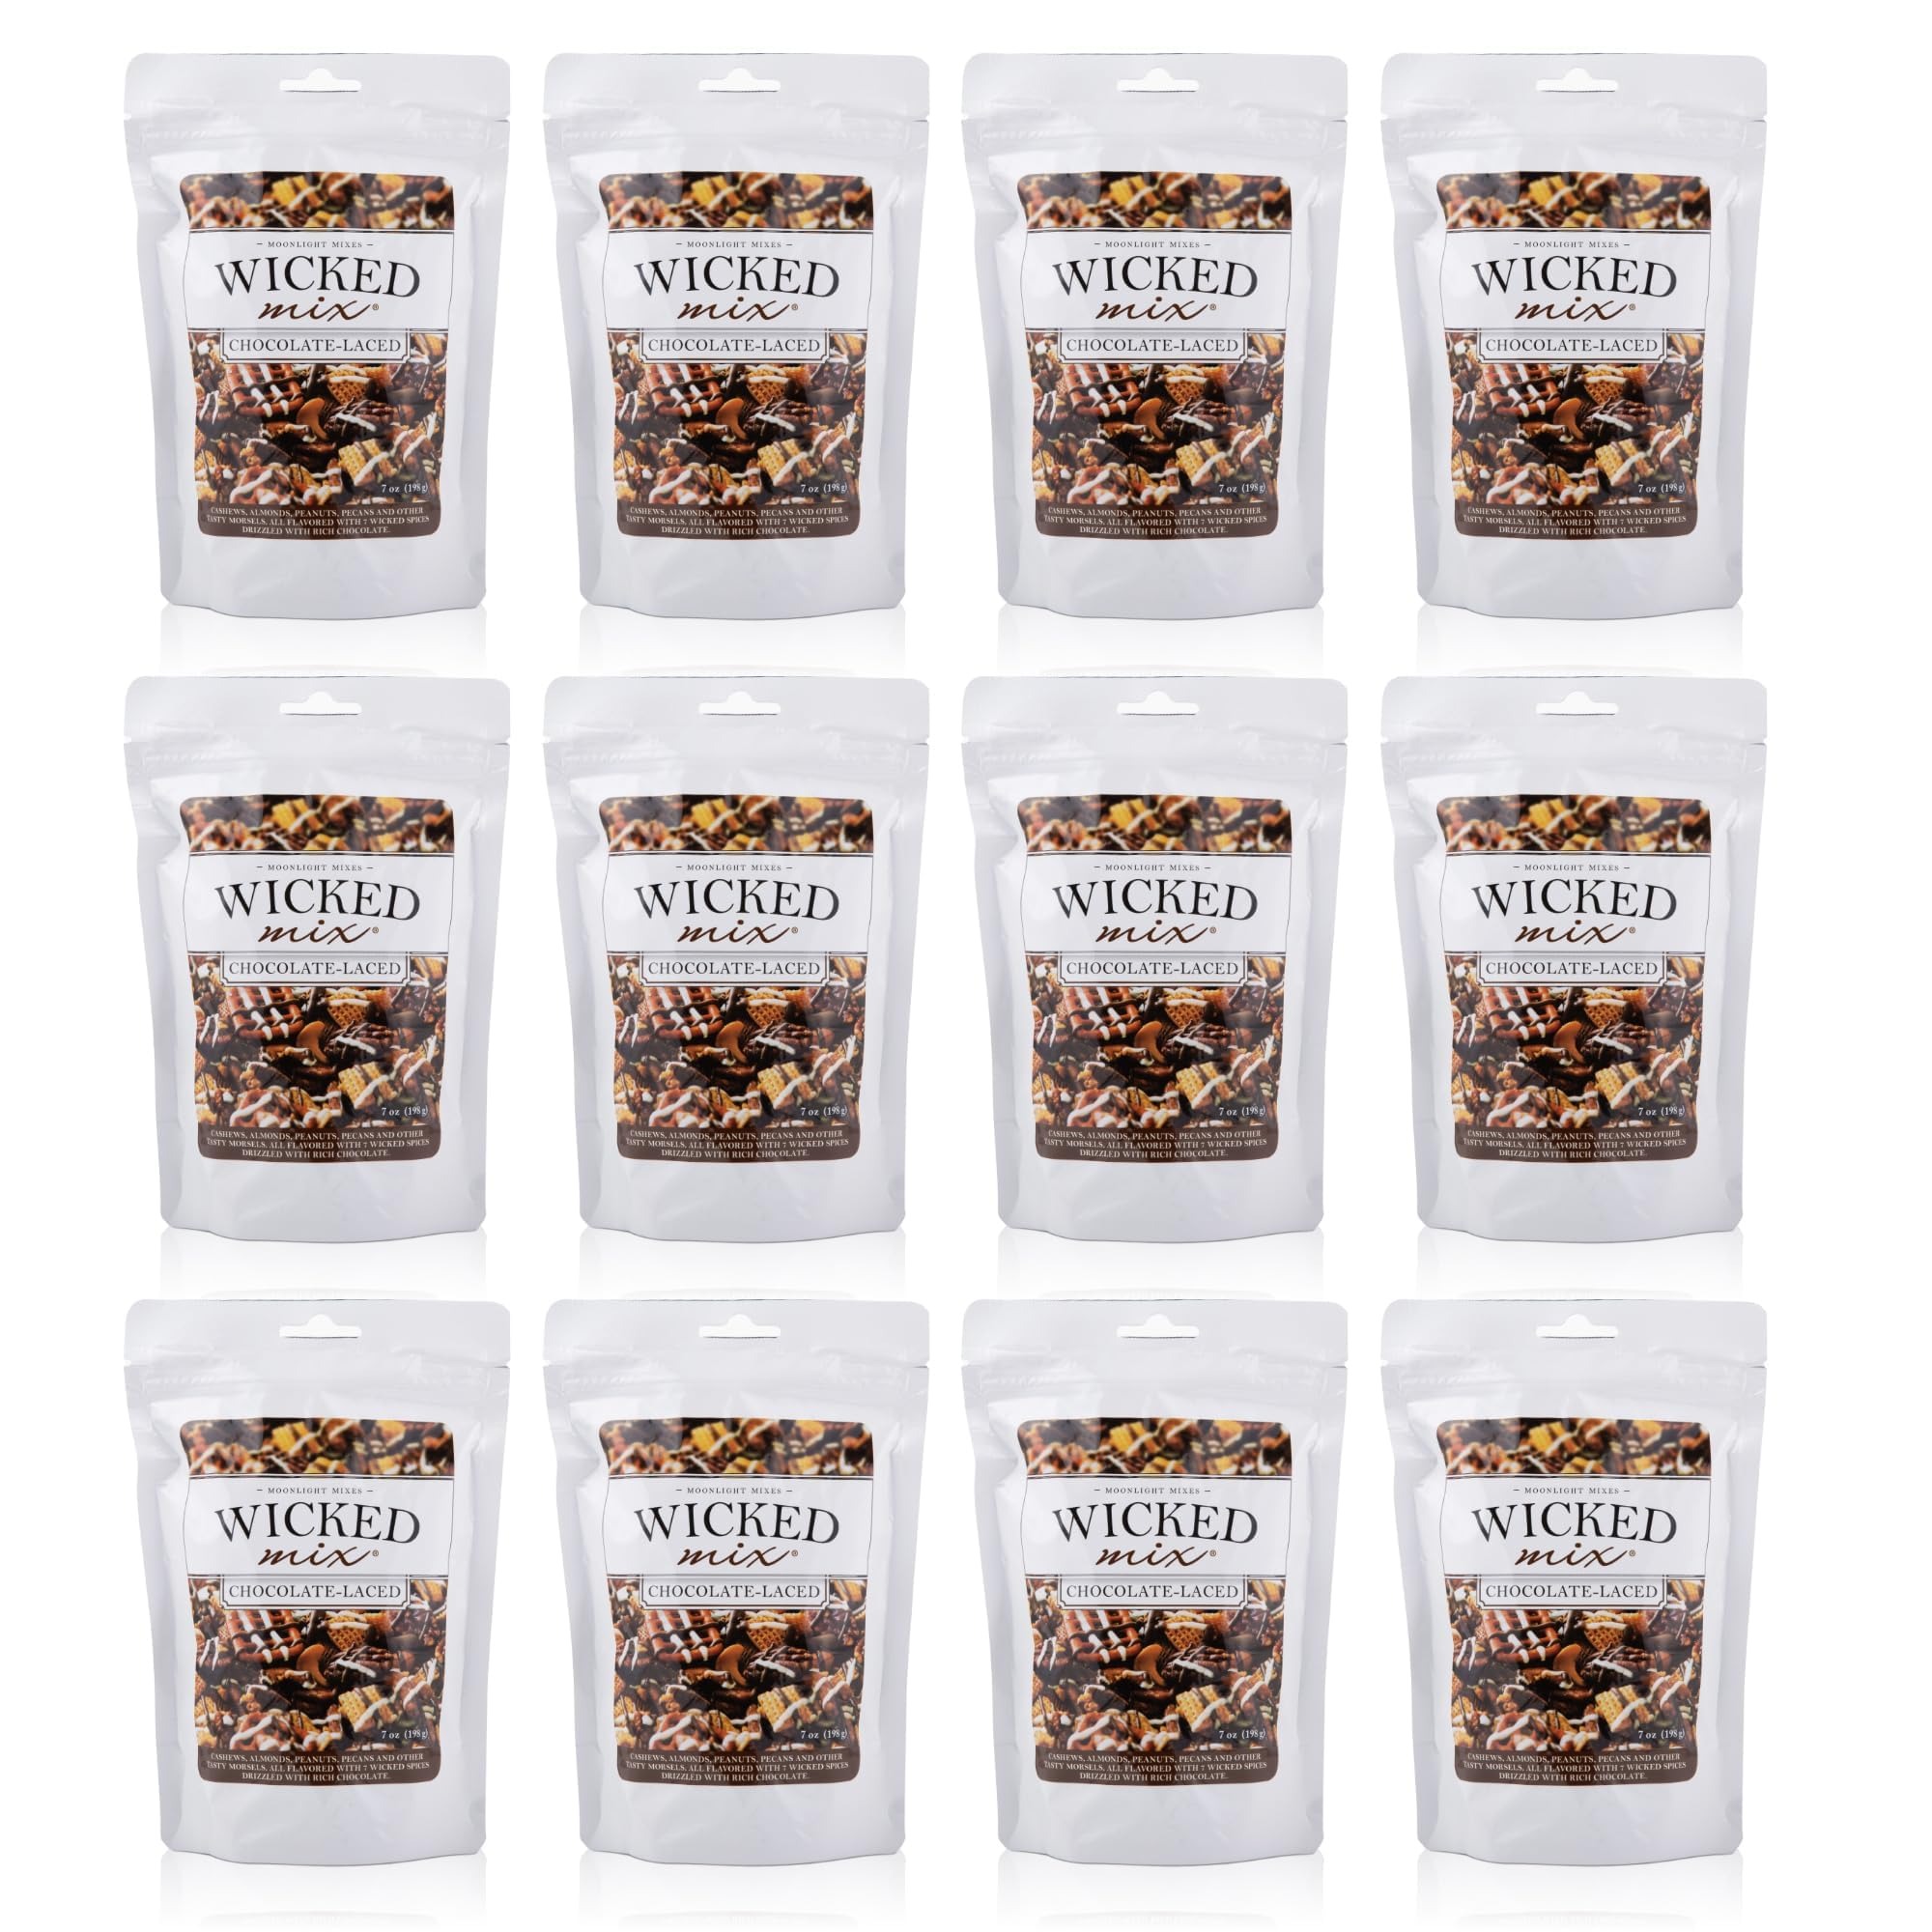
Item Name: Wicked Mix Snack Mix with Mixed Nuts, Sweet and Salty Trail Mix Snack Packs with Almonds, Cashews, Pretzels, Pecans - Healthy Snacks Zero Trans Fat (Chocolate Laced, 12 Pack)
Bullet Point 1: Flavor Packed Party Mix- Tickle your tastebuds and get ready to indulge in our wickedly delicious flavors of gourmet healthy trail mix snack packs. Each bite of our snack trailmix bursts with sweet savory flavor with a spicy finish. It has the right blend of hot, savory, sweet, salty, and crunchy, the ideal pub bar mix for home.
Bullet Point 2: Resealable Bag - While it's challenging not to finish an entire bag of our happy nuts mix in one sitting - we're only human, after all - Our trail mix snack packs individual bags are resealable which helps make portion control a little easier. So, enjoy what you want today and save the rest for later. Wicked Mix resealable bag is ideal for on-the-go.
Bullet Point 3: Premium Ingredients - Our snack mix contains only the highest quality ingredients, including a nut mix of almonds, cashews, pretzels, pecans, pretzels, and more. Wicked Mix snack trail mix no raisins nut snacks have zero trans-fat and healthy nuts. Whichever mix you choose, you're in for a real treat.
Bullet Point 4: Bring the Party With You - As a person with excellent taste, bring a bag (or two) of Wicked Mix snack pub mix when going to a friend's house or taking a long car ride. Wicked Mix will make your next movie night, tailgate, or game night a little more special, opt for a family size trail mix bulk 6 or 12 pack!
Bullet Point 5: Wicked Spice Mixes - Our snack sweet and savory trail mixes are carefully crafted using our unique blend of wicked spices, designed to tantalize your taste buds and leave you craving for more. With each bite, you'll experience a burst of flavors that are sure to delight and satisfy your snack cravings.
Bullet Point 6: Made in the USA - Our snack mix is proudly made right here in the heart of the USA and is blended with delicious American flavors that will wow anyone who dips a hand into a bag of our savory snacks. Get Wicked Mix to support American jobs and businesses to keep the economy strong.
Bullet Point 7: Flavors for Everyone - More than just a tasty snack, our snack mixes are crafted with only the finest ingredients and are carefully packaged to ensure freshness and quality. Plus, with a variety of flavors to choose from, including our Spicy Original, Smoky Hot, and Chocolate Laced, you're sure to find a flavor that will please everyone's taste buds.
Bullet Point 8: Makes a Great Gift - Whether you're looking to express your gratitude to your employees for a job well done or to impress your clients with a thoughtful and delicious gift, Wicked Mix is the perfect choice. Give the gift of gourmet snacking and make a lasting impression with Wicked Mix.
Bullet Point 9: Send a Care Package - Wicked Mix Snack Mixes make a great surprise for college students, military care packages, and anyone who loves to snack on premium-quality, handmade, and uniquely flavored snack mixes.
Bullet Point 10: Visit the Wicked Mix Store - Experience the Wicked Mix Store and explore our wide range of gourmet snack mixes, spanning from salty to sweet, and from seasoned to spicy.
Product Description: "Introducing Wicked Mix, the snack mix that transcends ordinary munching! Our signature blend of wicked spices and premium ingredients brings you an addicting flavor that you'll crave time and time again. Unlike your average chex mix cheddar or Asian snack mix, Wicked Mix offers an elevated snacking experience that will leave you yearning for more. Why Choose Wicked Mix? Resealable Bag for Guaranteed Freshness Wicked Mix’s resealable bag ensures that every handful is as delightful as the first. Finest Ingredients Our unique blend features premium nuts mix snack packs, selected for their quality and flavor. Say goodbye to generic bar snacks mixes bulk, and say hello to a new snacking standard! Proudly Made in the USA We believe in homegrown quality, and that’s why our trail mox is manufactured in the USA. We adhere to rigorous quality checks, offering you a trustworthy and delicious snacking option. Unbeatable for Social Events and Gifting Forget about other trail mix that you're used to bringing to gatherings. Wicked Mix is the new party favorite that’s perfect for all occasions! Flavor Diversity Whether you're in the mood for spicy, smoky, or sweet, we have an option for you. It’s time to upgrade from your regular check mix or party mix snacks to something wickedly delicious. From casual munching to social gatherings, Wicked Mix is the snack mix that satisfies on every level. Choose Wicked Mix for a uniquely satisfying snack that puts favorites like cheddar chex mix family size and bar mix snack to shame. Opt for a family size trail mix bulk 6 or 12 pack today and experience the wickedly delicious difference!"
Value: 84.0
Unit: Ounce

Price: 55.01